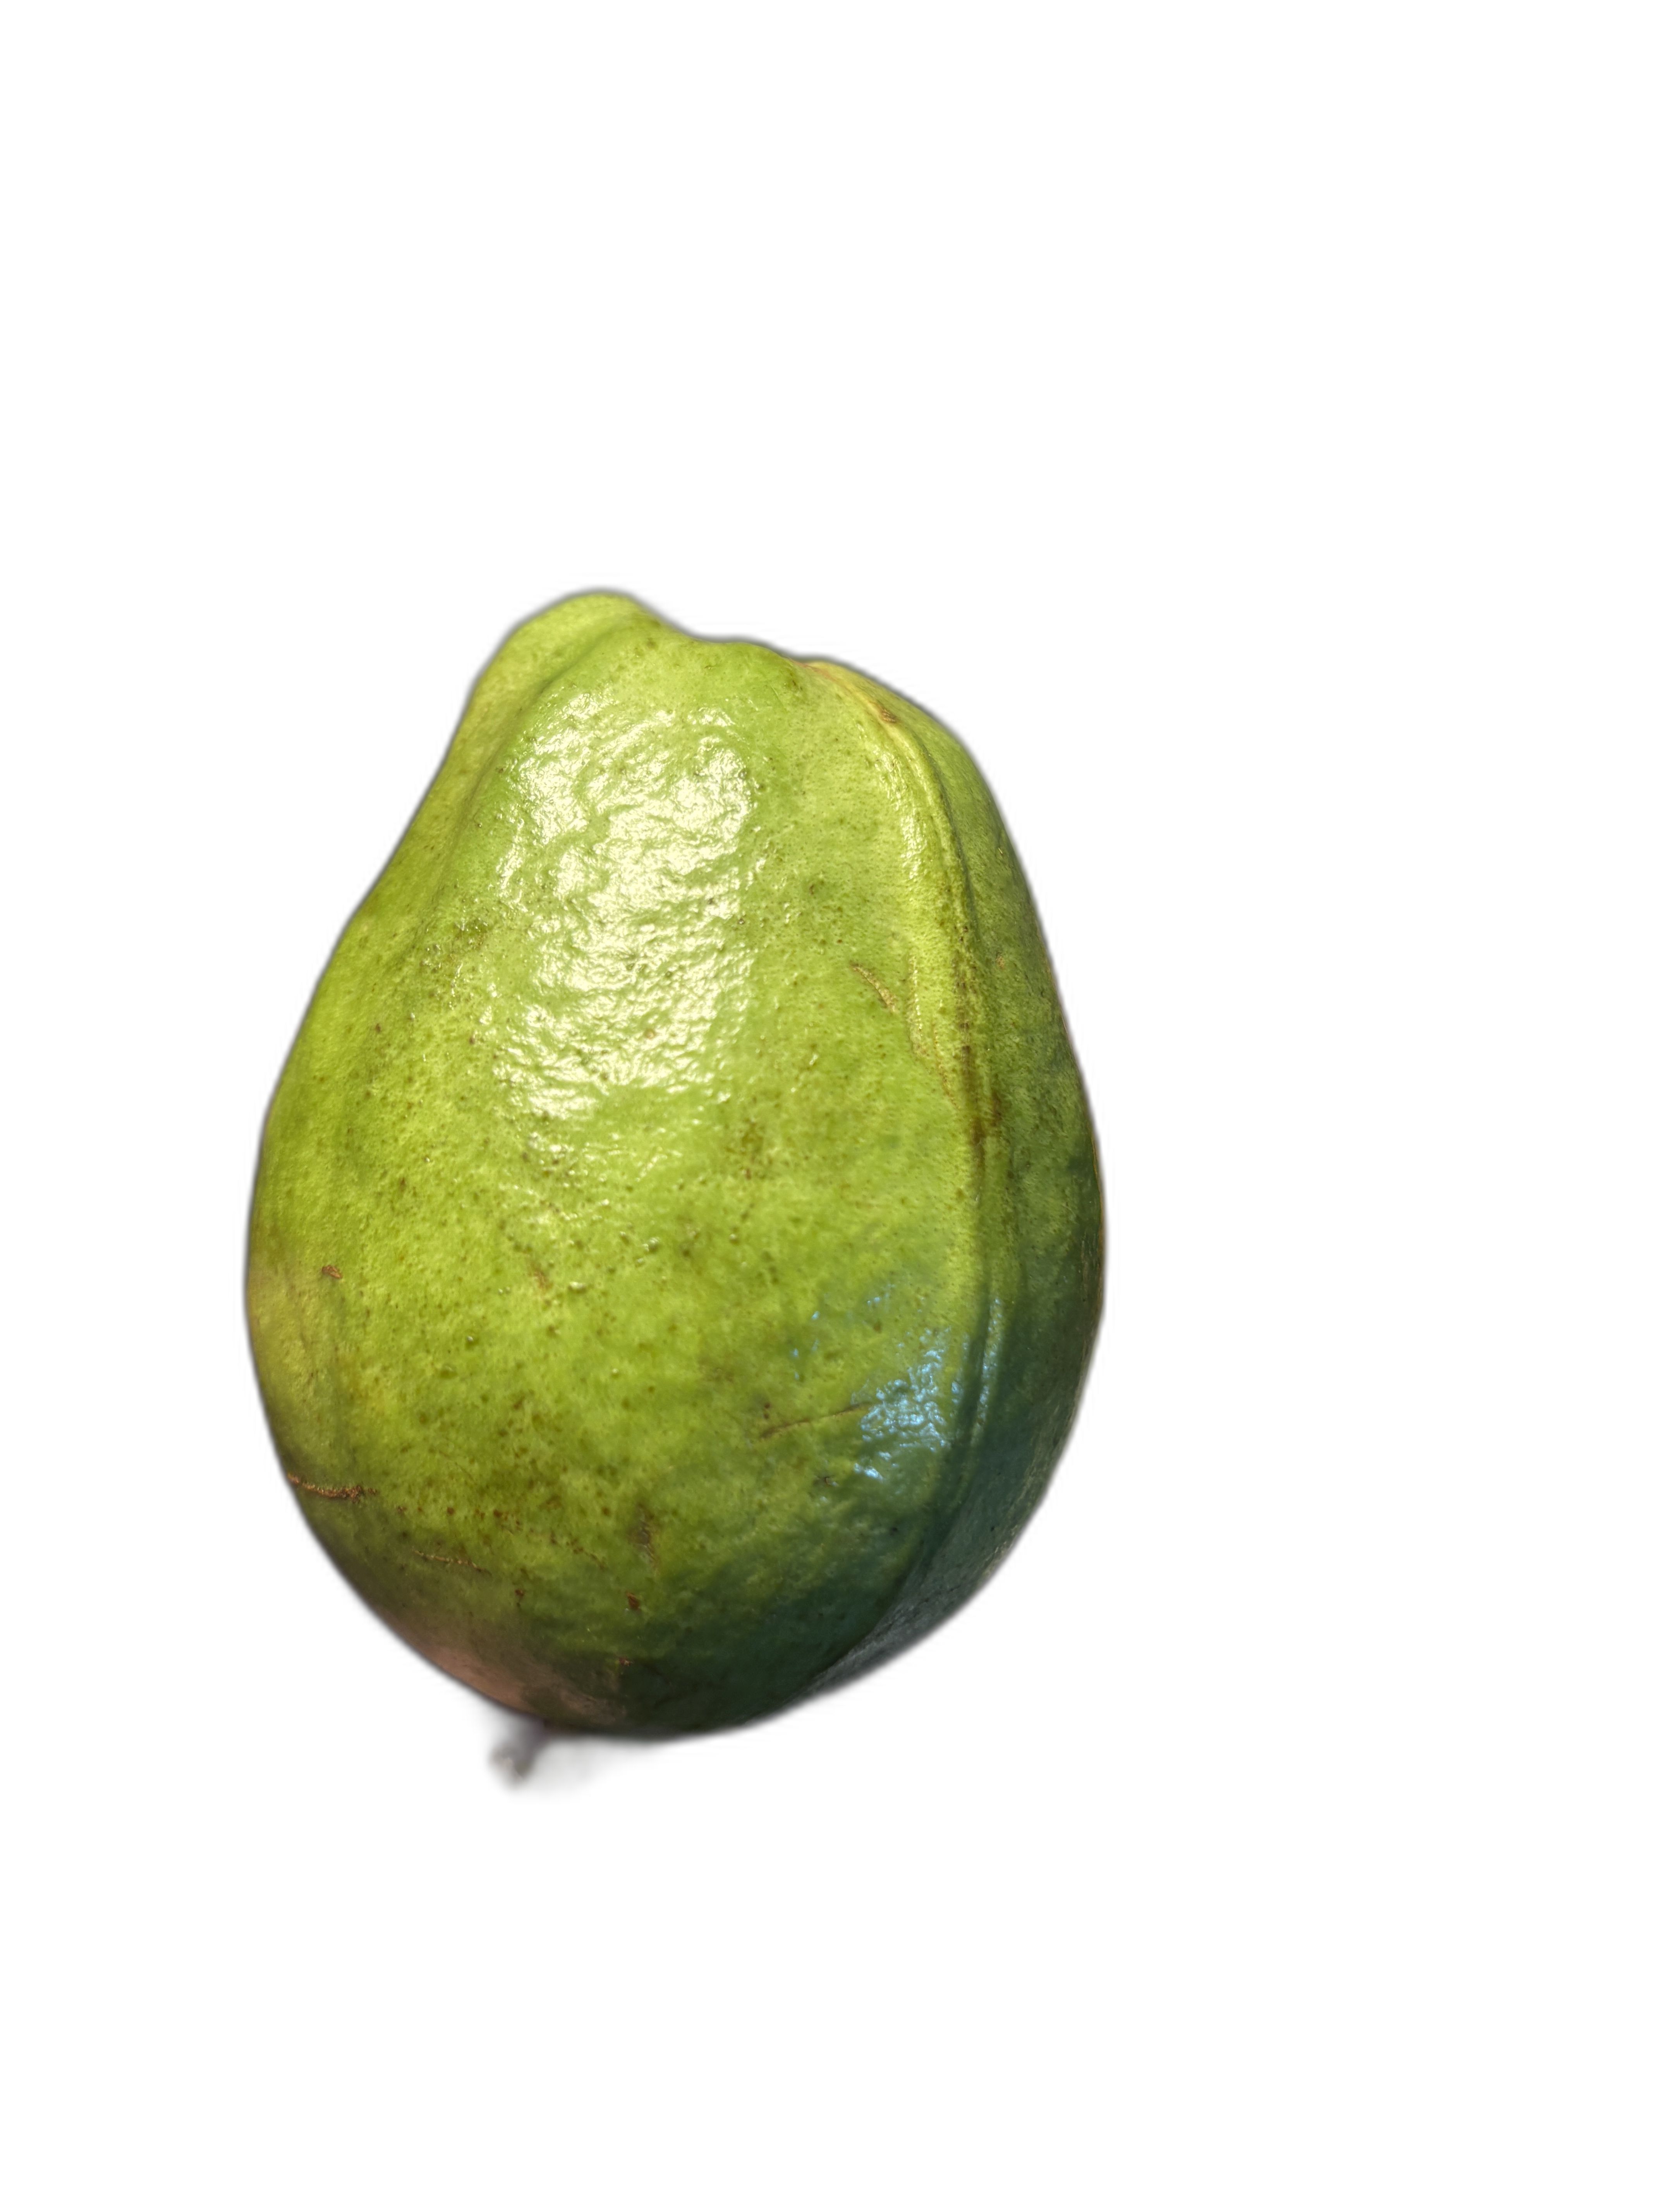
Plant part: fruit
Disease: Healthy